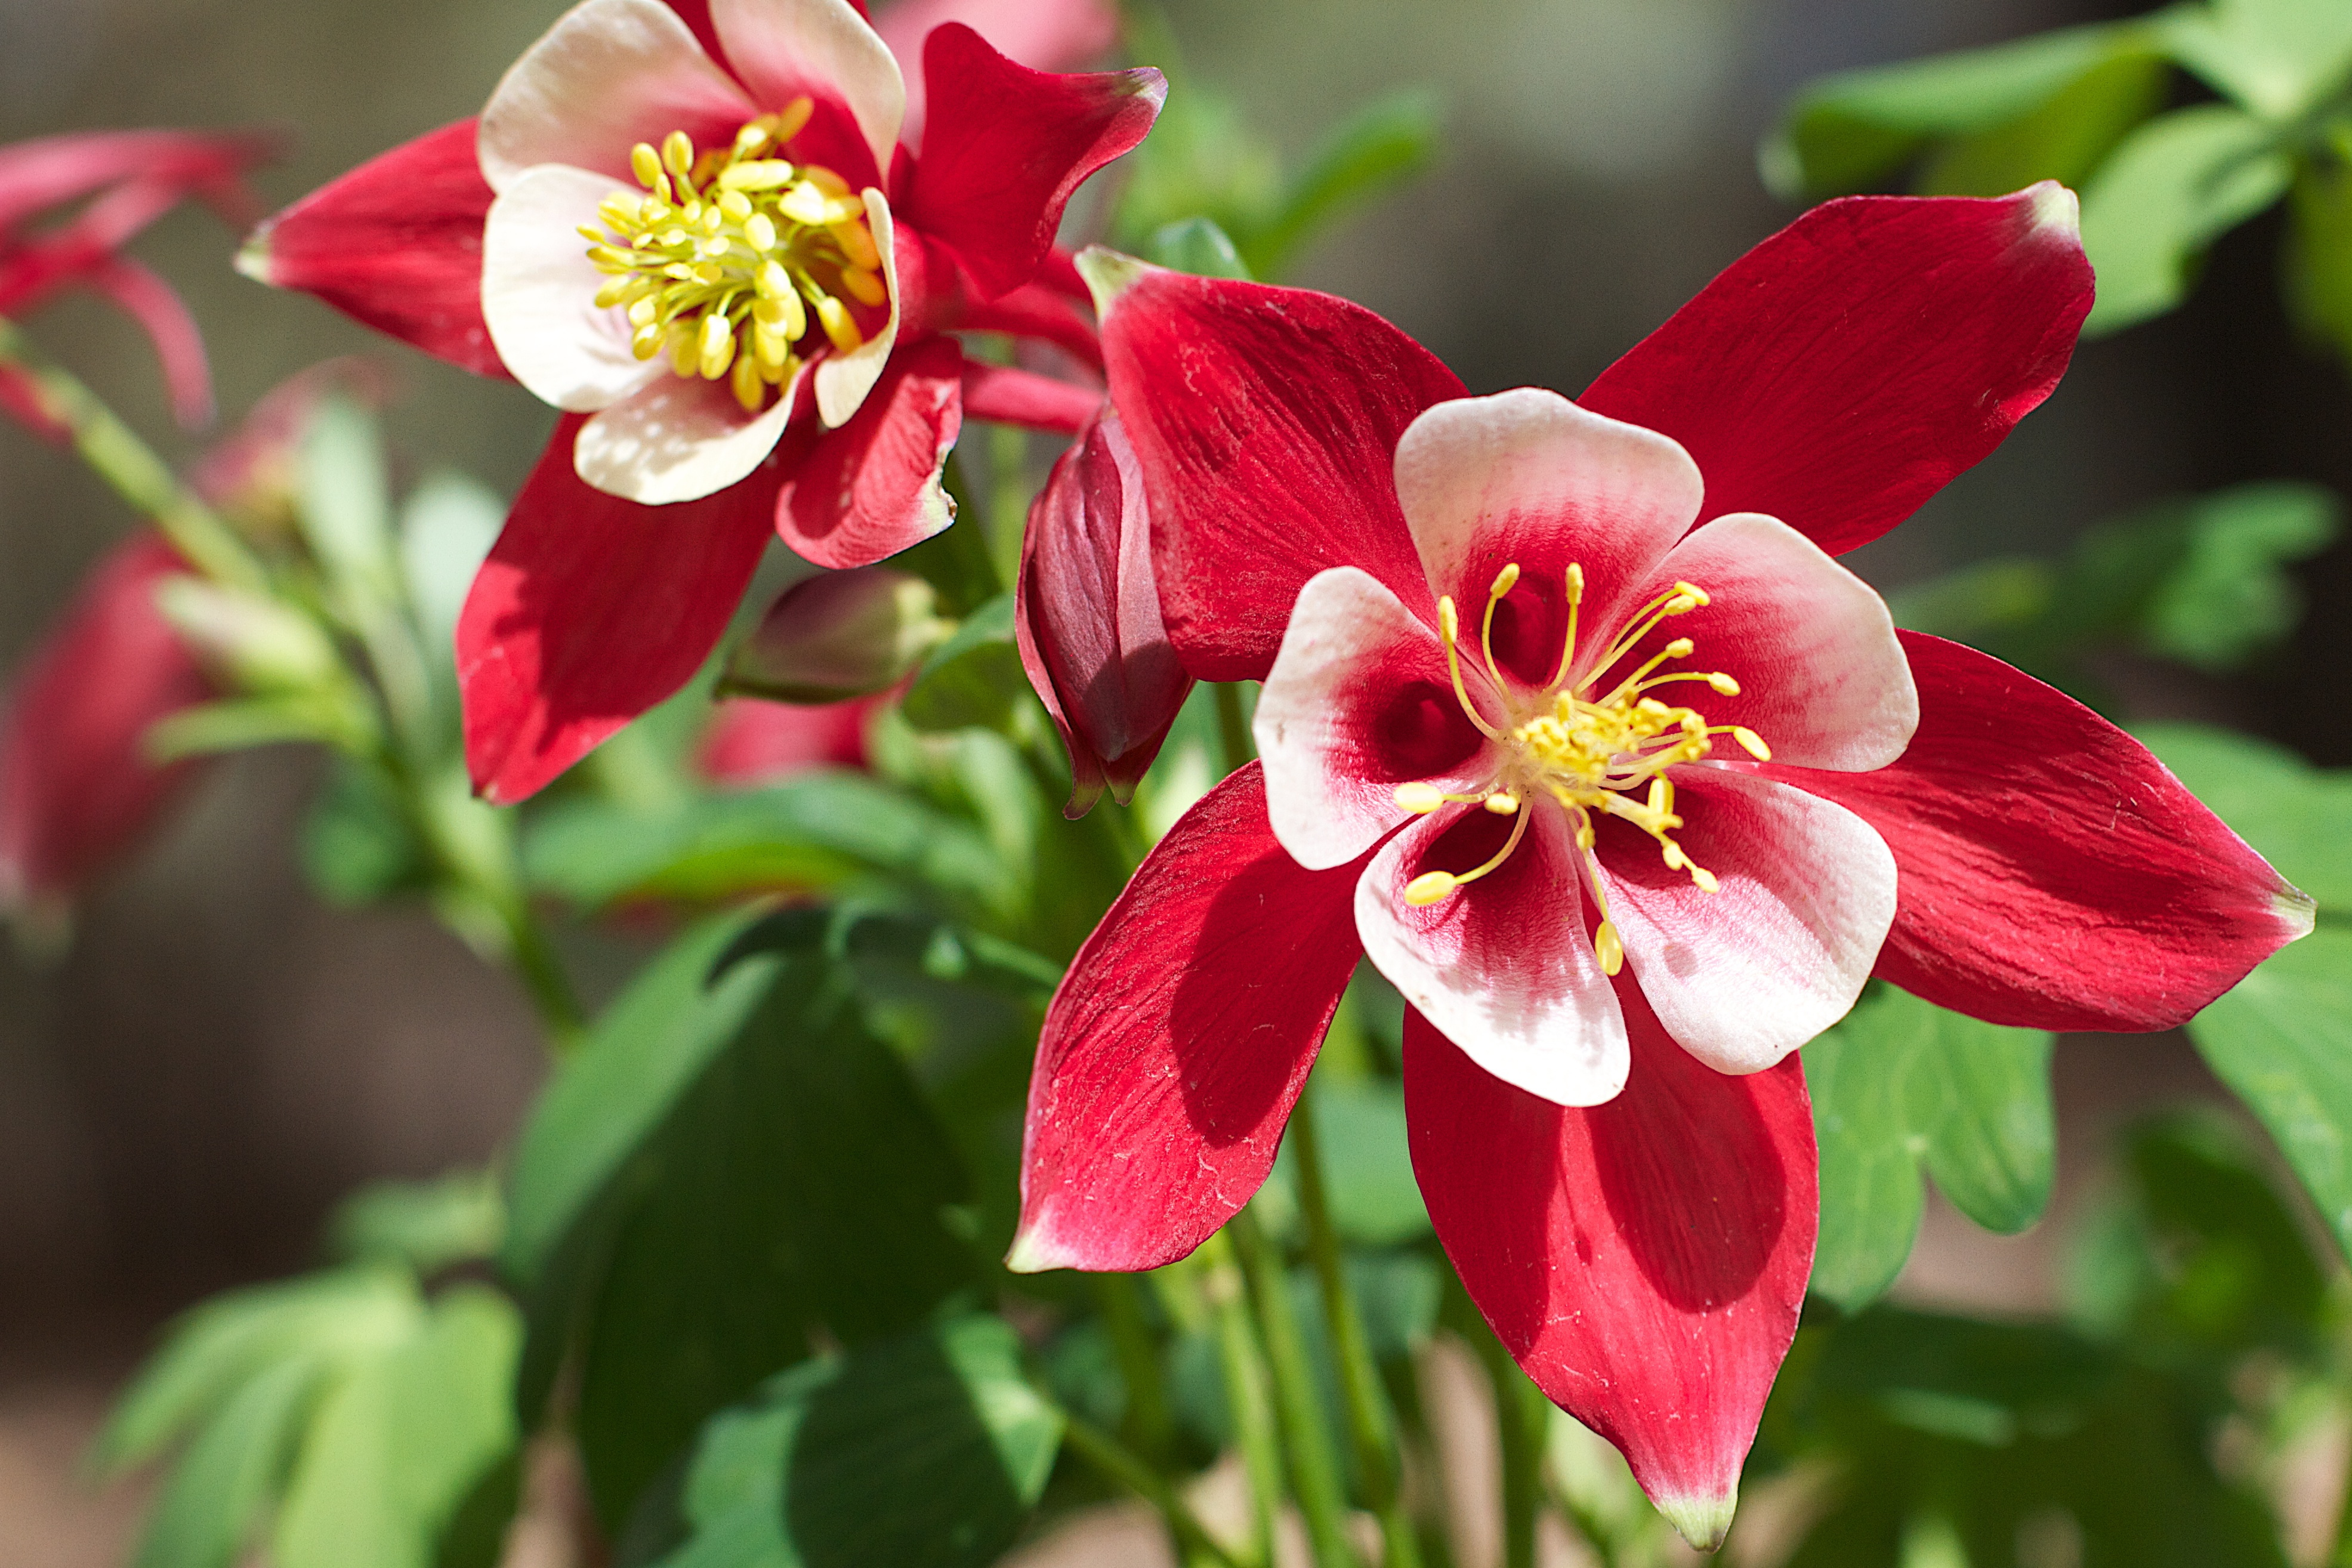
blossom, plant, flower, petal, red, botany, flora, macro photography, flowering plant, land plant